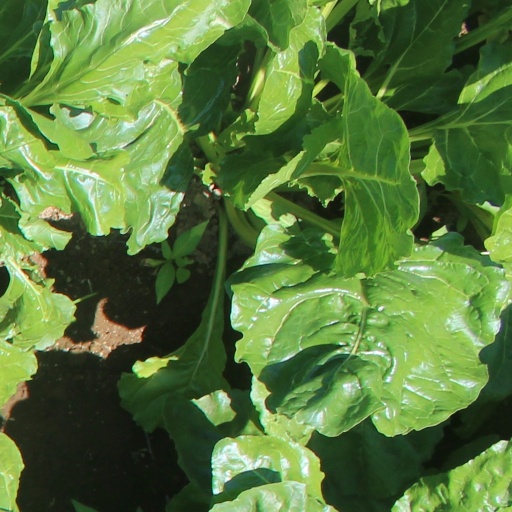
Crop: sugar beet